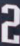
Number: 2